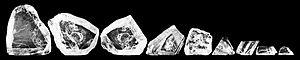
Le Cullinan est le plus gros diamant brut jamais découvert, avec une masse de 3 106 carats, soit 621,2 grammes.